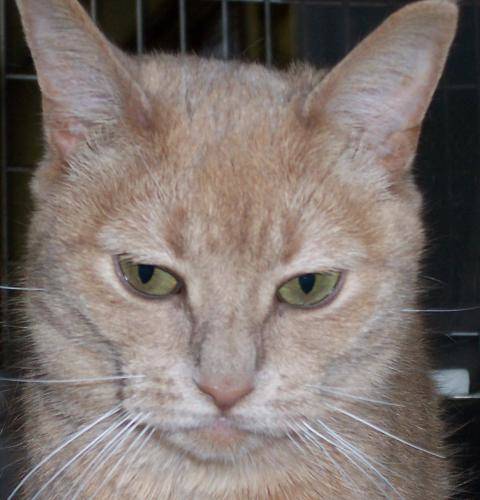
Label: cat